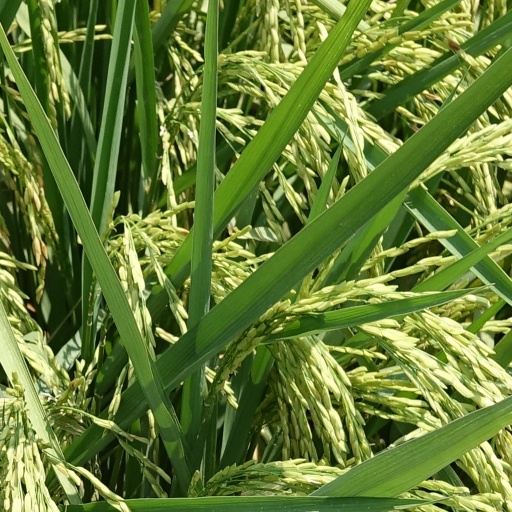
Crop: rice